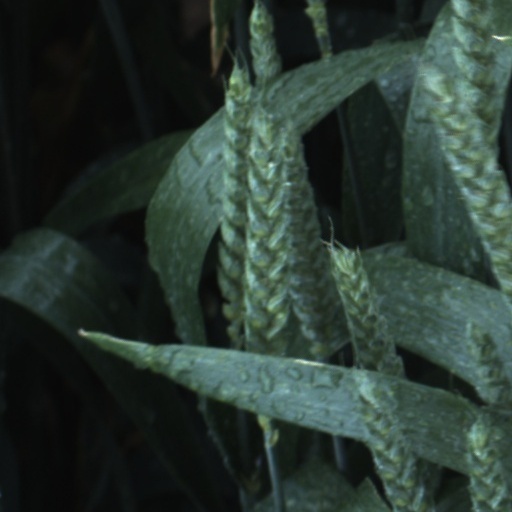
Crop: wheat